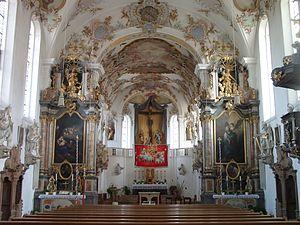
Biberbach est une ville-marché de Bavière, située dans l'arrondissement d'Augsbourg et le district de Souabe.